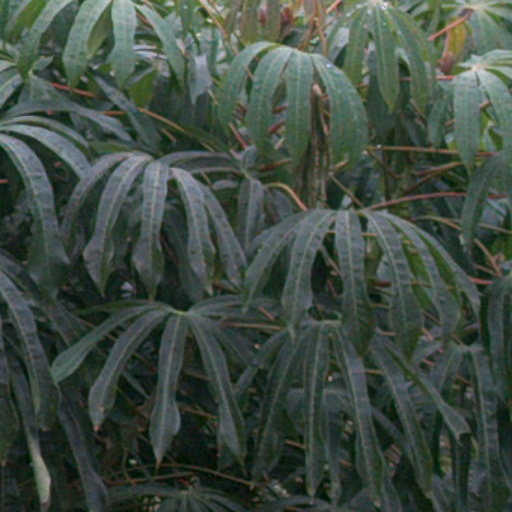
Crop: cassava